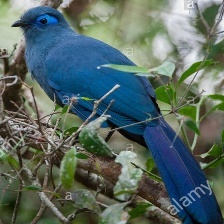
Species: BLUE COAU
Scientific name: COUA CAERULEA